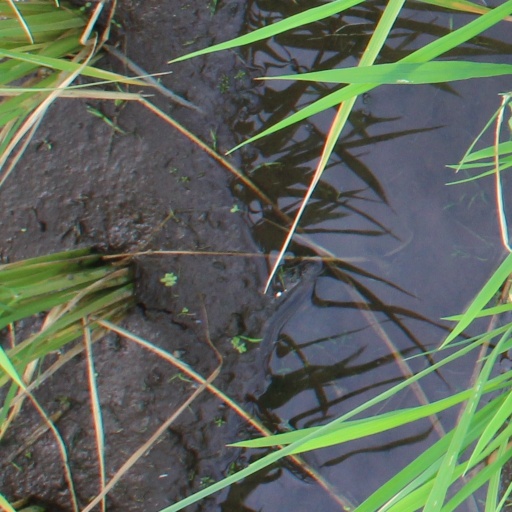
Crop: rice